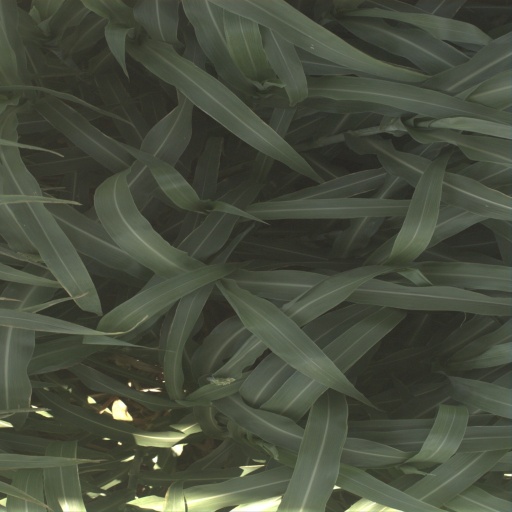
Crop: sorghum